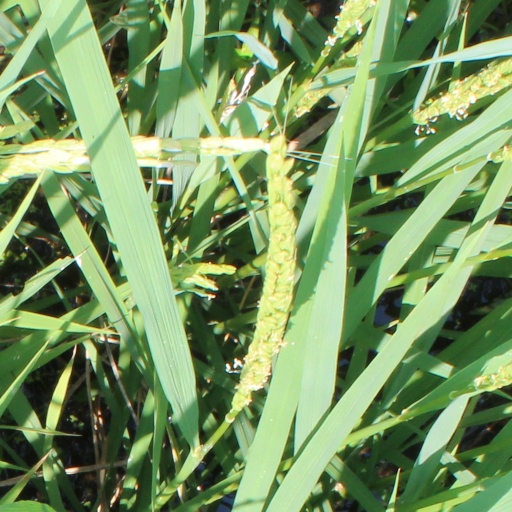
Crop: rice